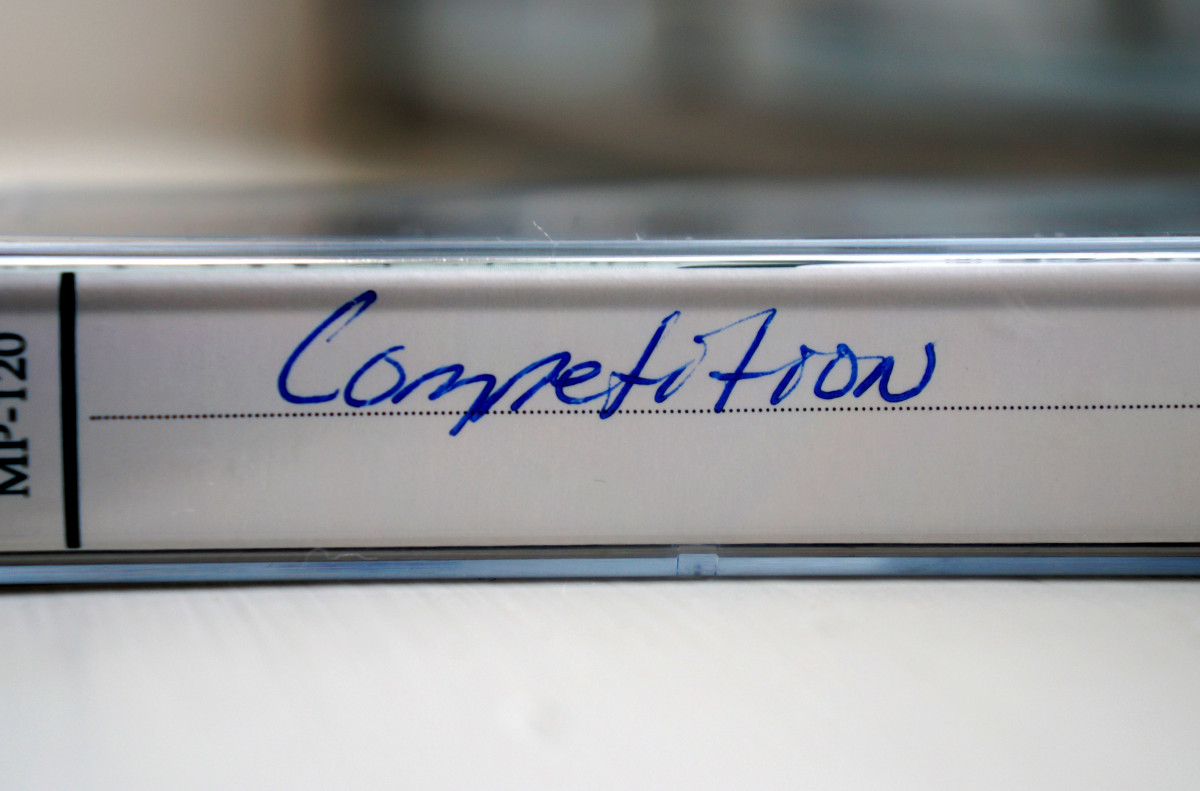
Tags: bumper, automotive exterior